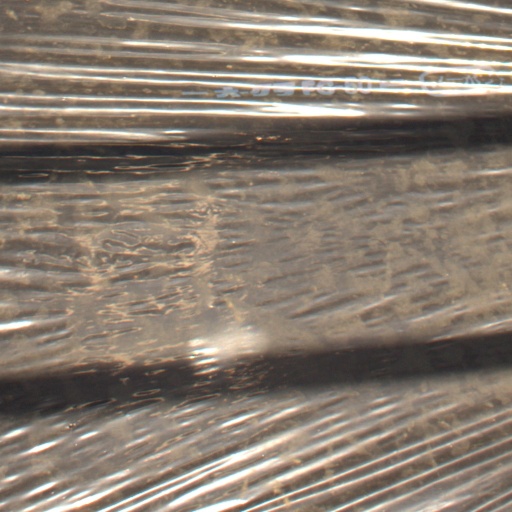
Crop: Jerusalem artichoke